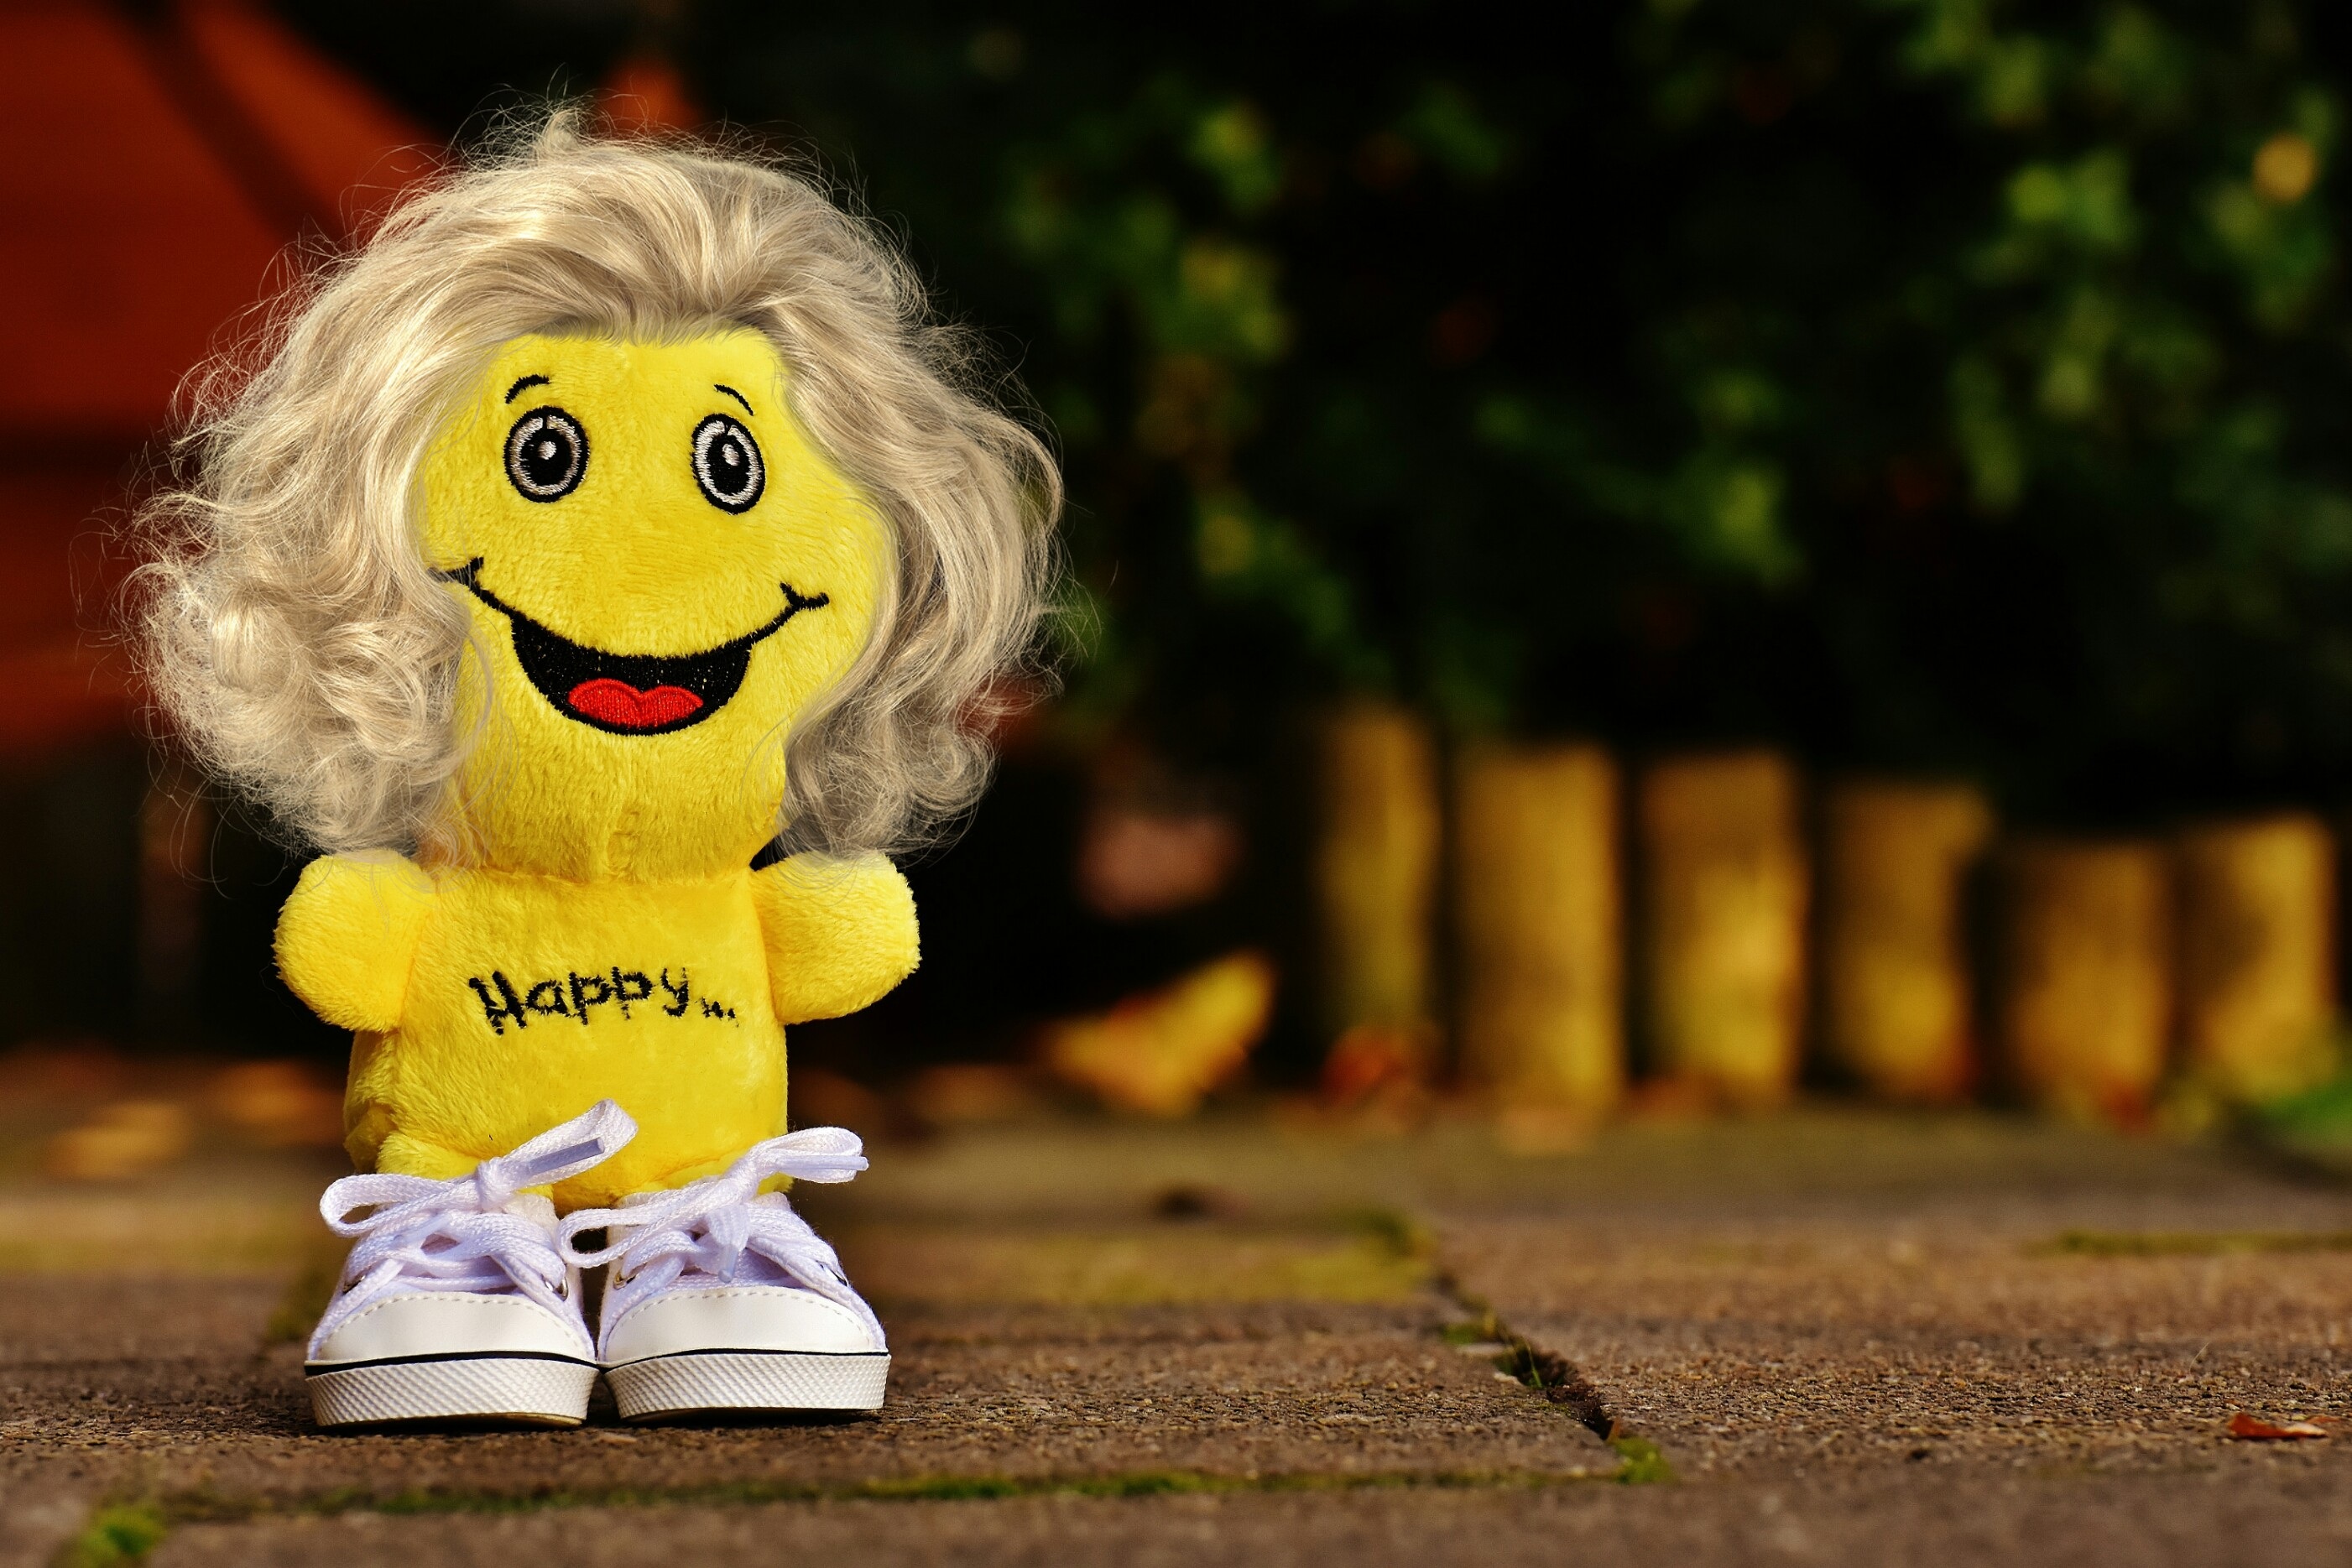
hair, sweet, flower, cute, green, yellow, toy, hairstyle, smile, laugh, start, cheerful, happy, happiness, courage, sneakers, funny, joy, day, plush, emotion, positive, beginning, smiley, good mood, emoticon, keep smiling, joy of life, laughing face, life is beautiful, pep talk, frohnatur